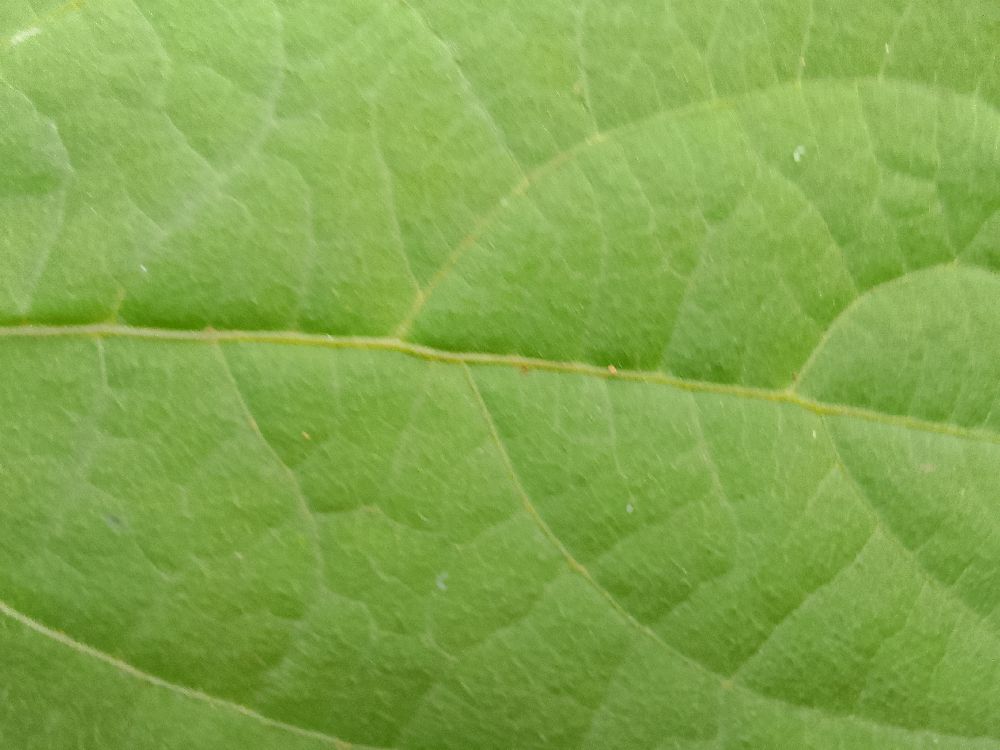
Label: healthy